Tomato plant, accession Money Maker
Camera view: tilt-top (135 deg); turntable rotation: 300 degrees
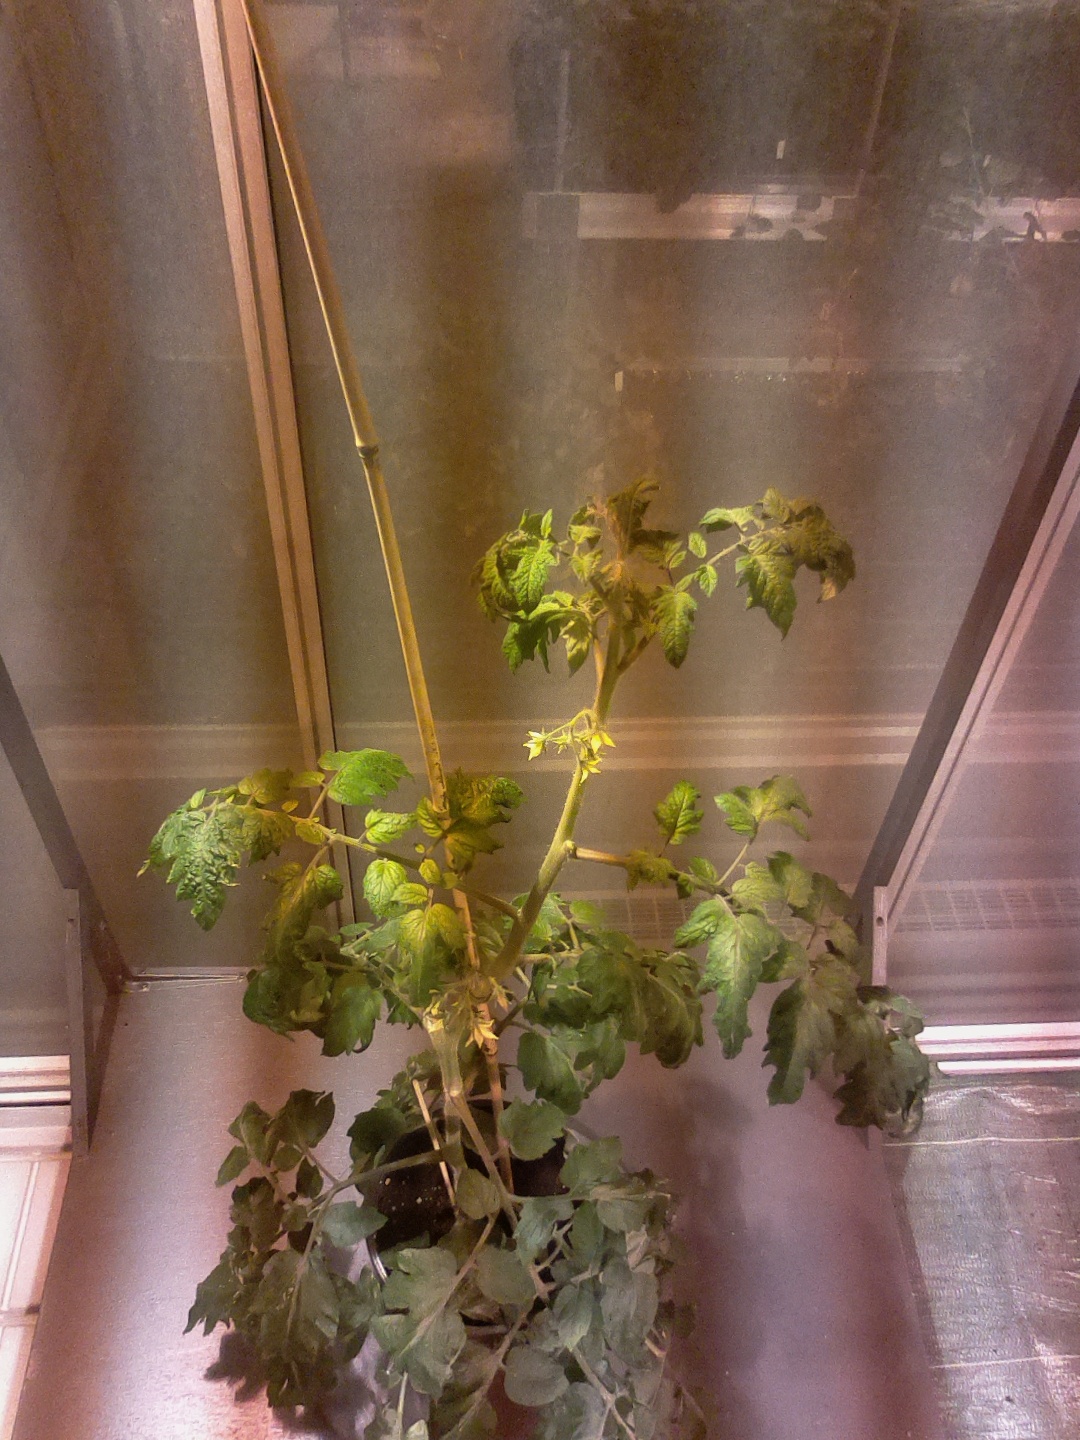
BBCH growth stage 69: End of flowering, 90%-100% of flowers open, more petals falling